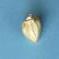
Maize quality: Bad